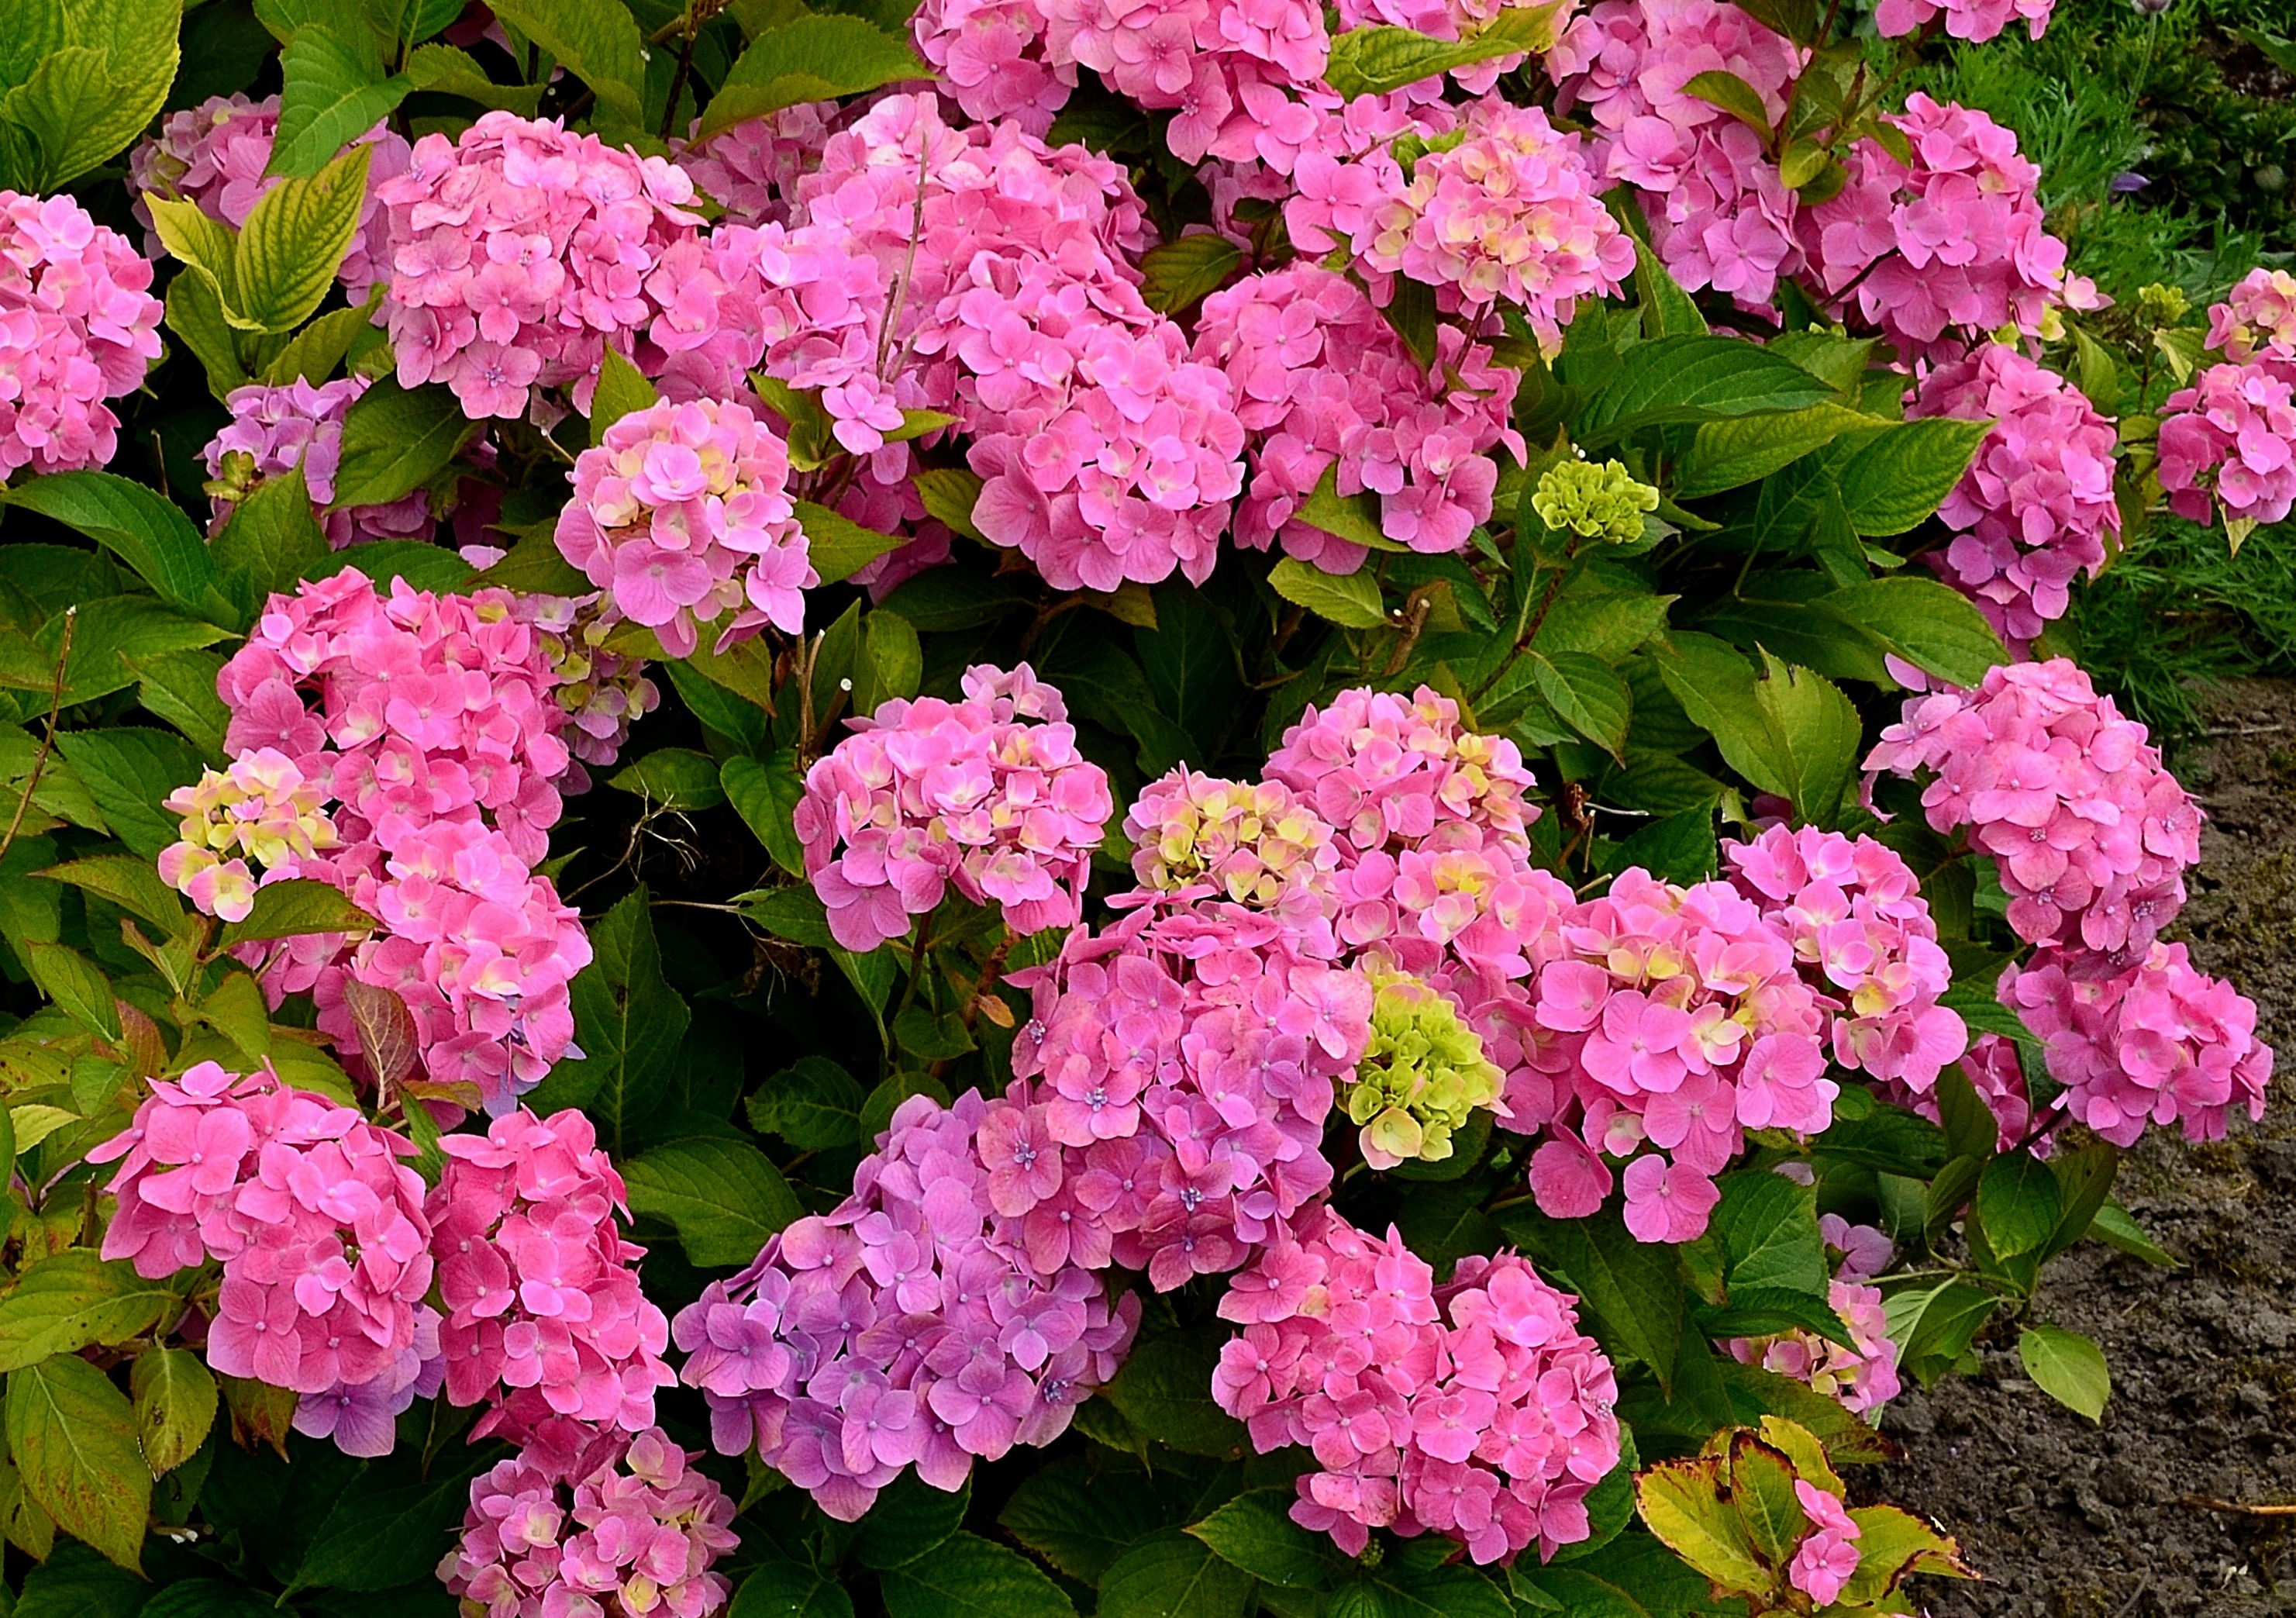
blossom, plant, flower, bloom, close, hydrangea, flowers, shrub, flower garden, hydrangeas, flowering plant, summer flower, hydrangeaceae, lantana camara, cornales, annual plant, woody plant, land plant, hydrangea serrata, hydrangea bush